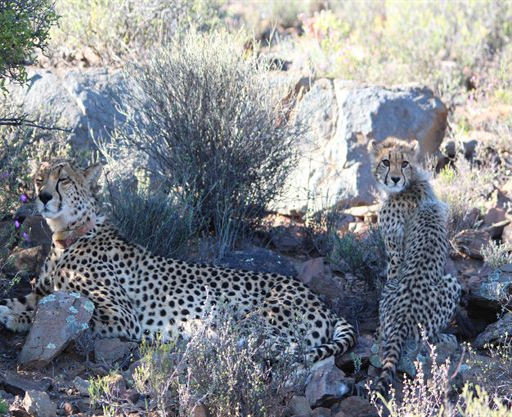
the cheetahs are lazy after a big meal .